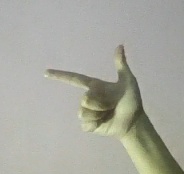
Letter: yaa